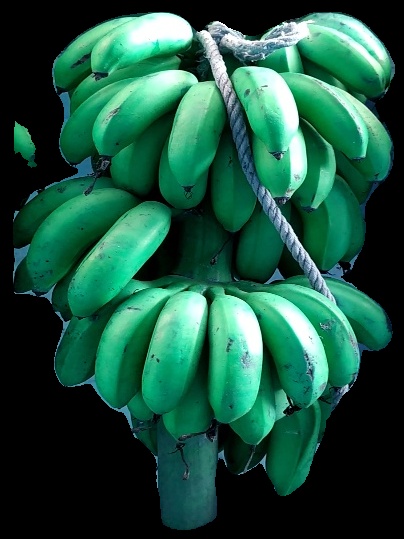
Variety: rasbale
Grade: grade2